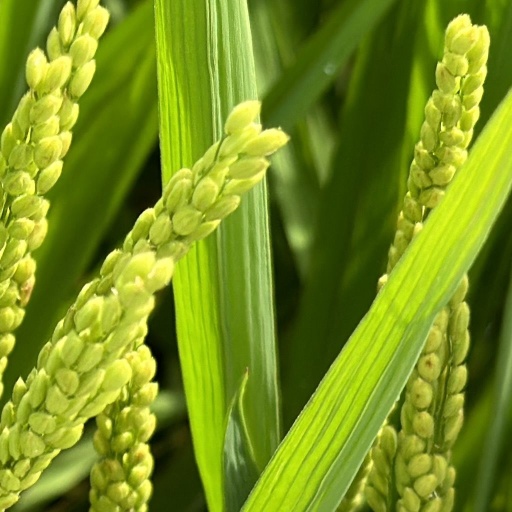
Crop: rice